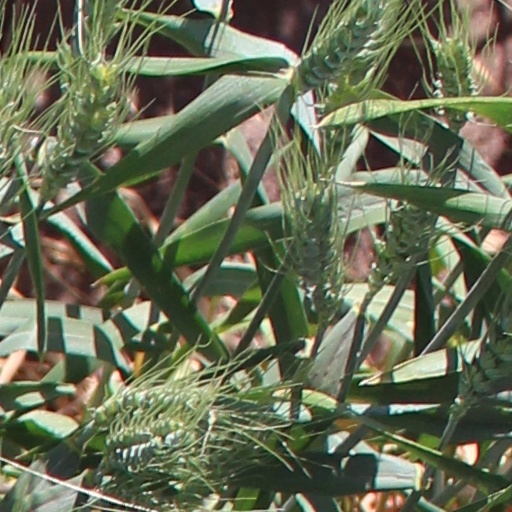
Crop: wheat